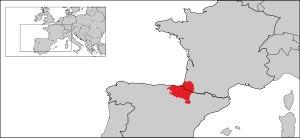
Les langues d'Europe sont les langues parlées quotidiennement par les différents peuples installés dans l'espace géographique et culturel européen.